Michel Tremblay

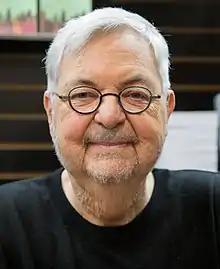
Tremblay at the Salon du livre de Montreal, 2017

Michel Tremblay (born 25 June 1942) is a Canadian writer, novelist and playwright.